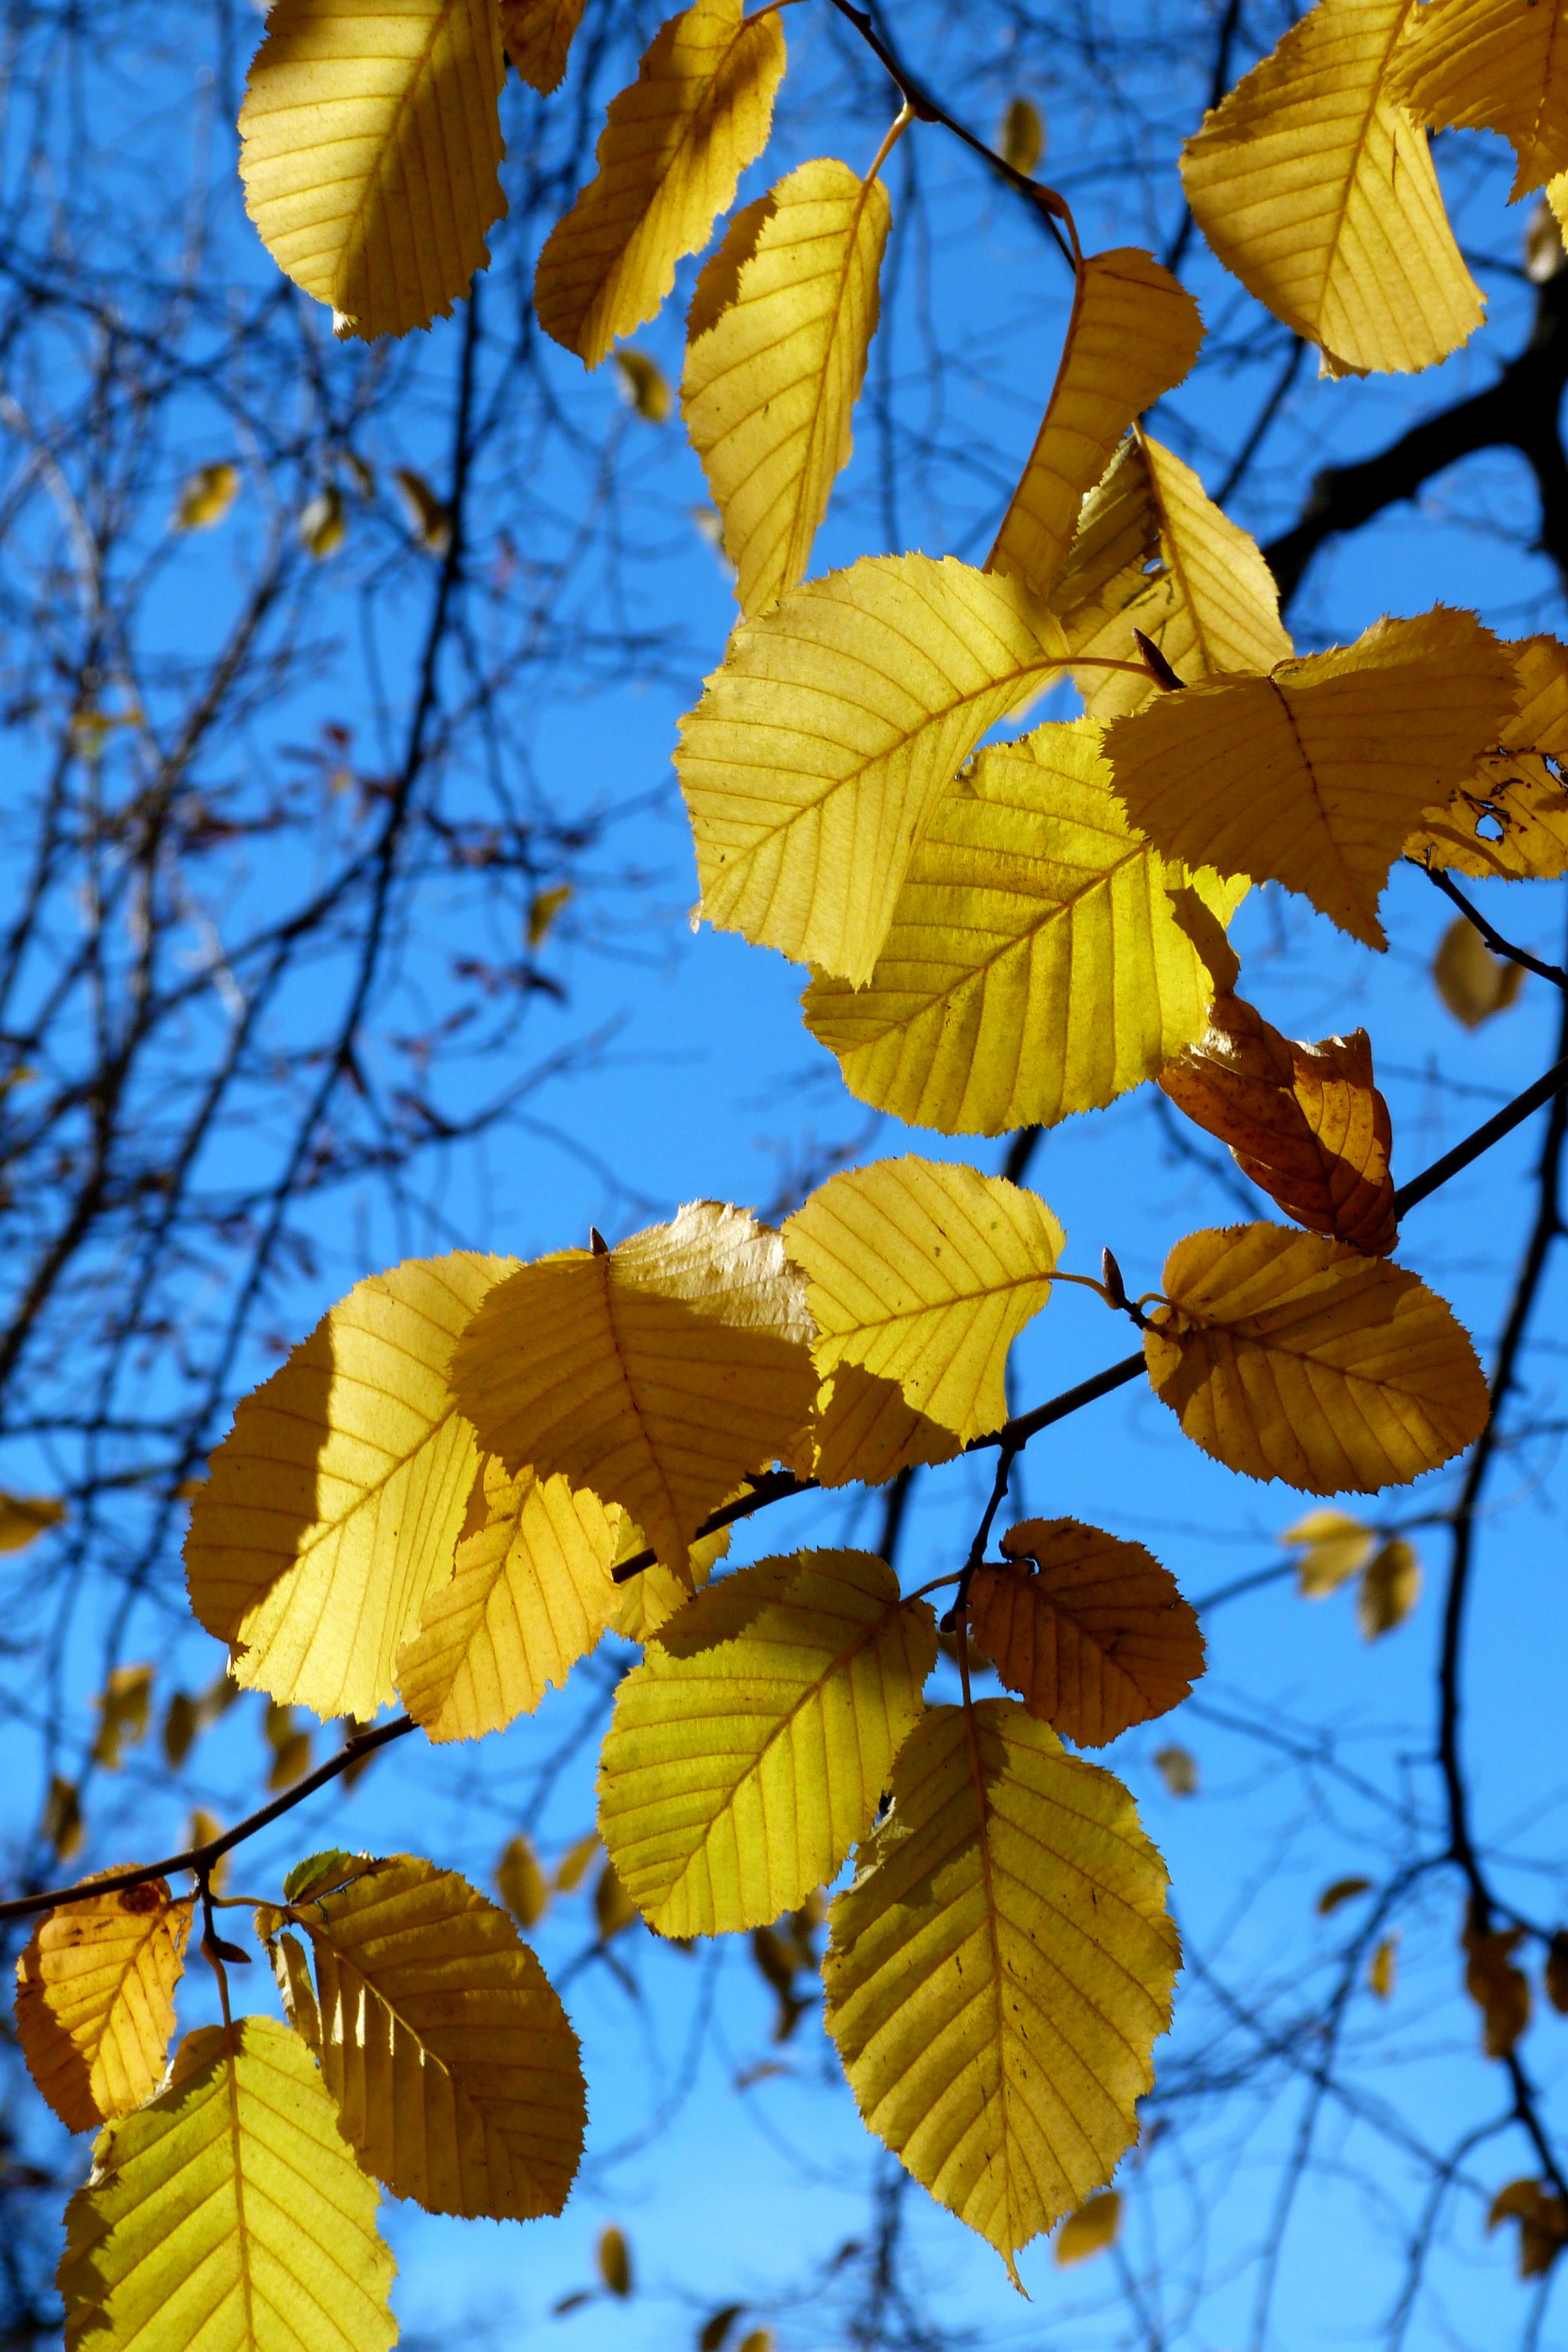
tree, nature, branch, light, plant, sunlight, leaf, fall, flower, foliage, autumn, contrast, botany, yellow, season, leaves, deciduous, flowering plant, maidenhair tree, woody plant, land plant